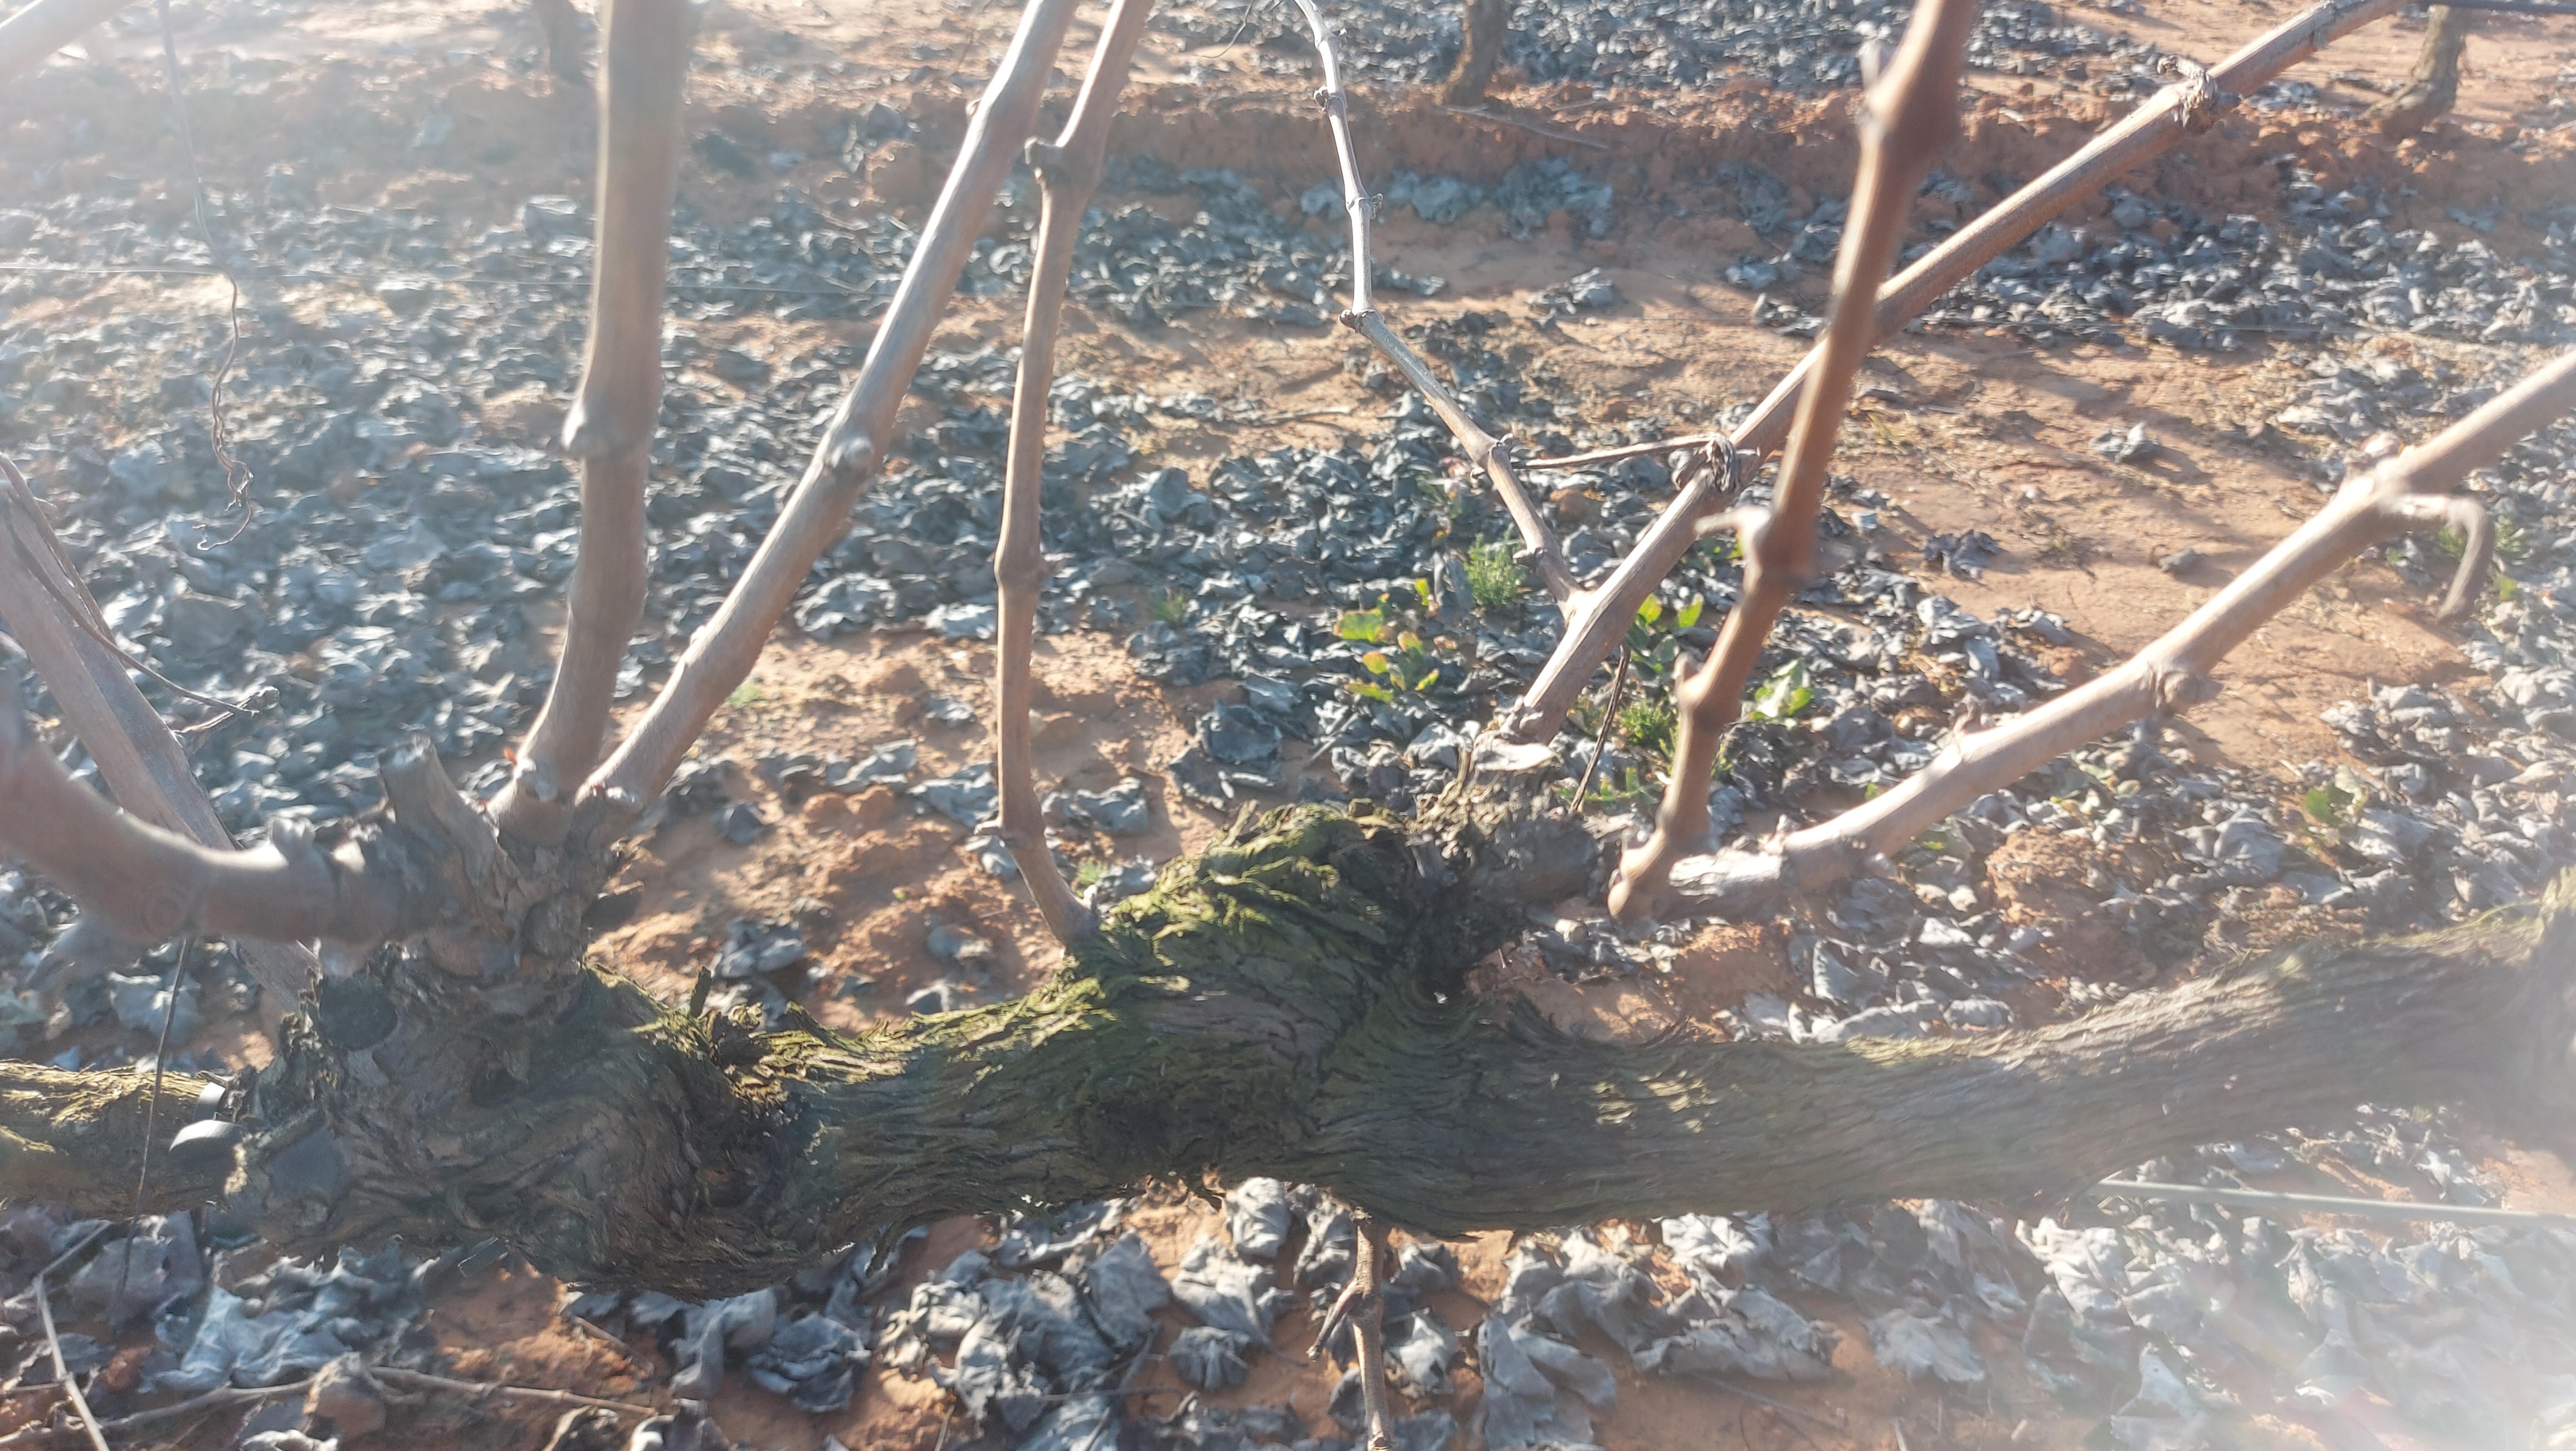
Unpruned shoots: 7
Pruned shoots: 0
Trunks: 1